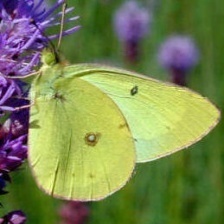
Species: CLOUDED SULPHUR
Butterfly family (ImageNet category): sulphur_butterfly